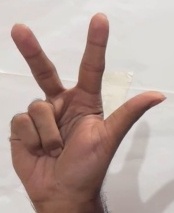
ASL sign: 3